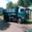
Label: truck